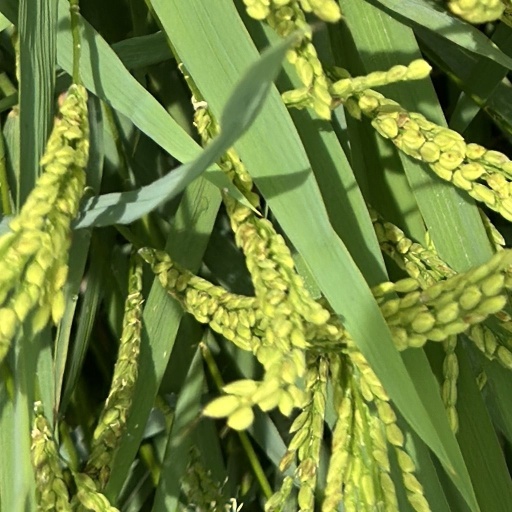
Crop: rice